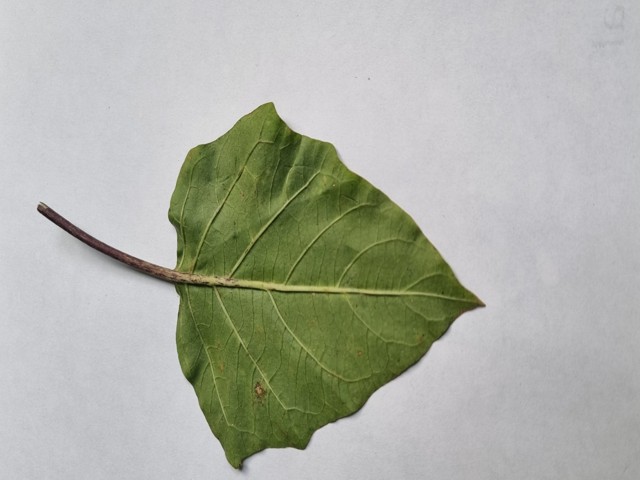
Plant: kalodhutura